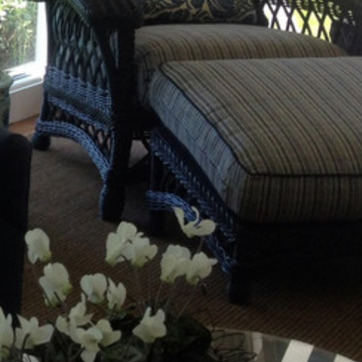
Material: other